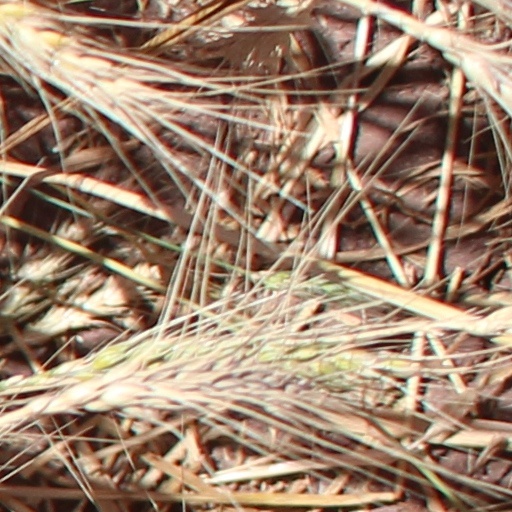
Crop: wheat